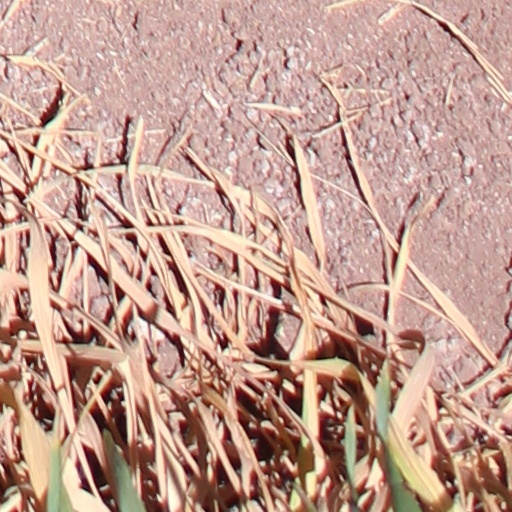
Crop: wheat